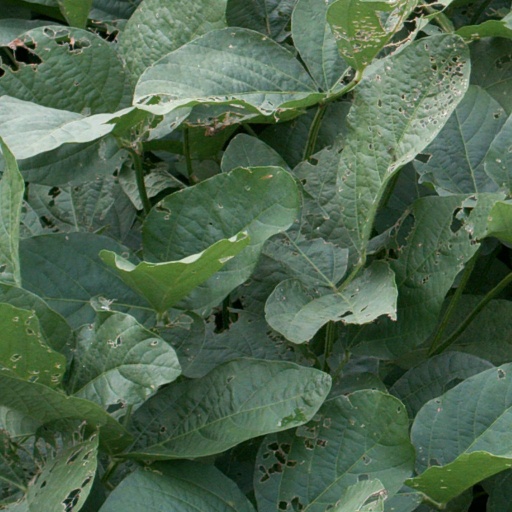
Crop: soybean